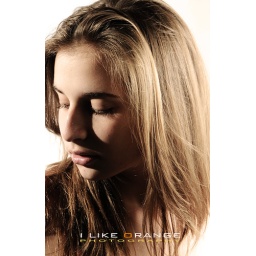
shot on white seamless paper back ground. old sunpack bare on back ground CL.. sb800 front in diy dish